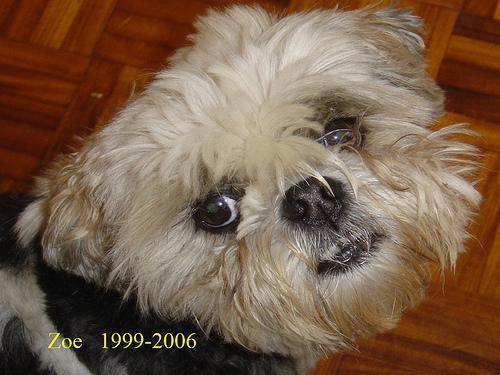
Lhasa